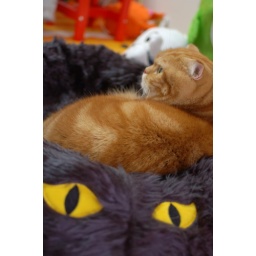
Tiopepe in the cat bed